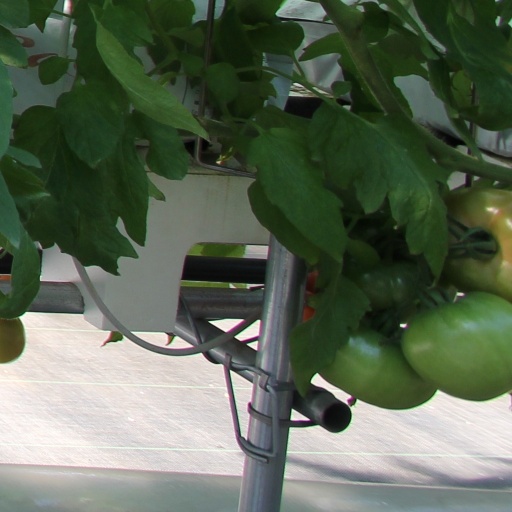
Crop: tomato